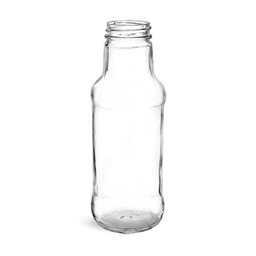
Label: glass